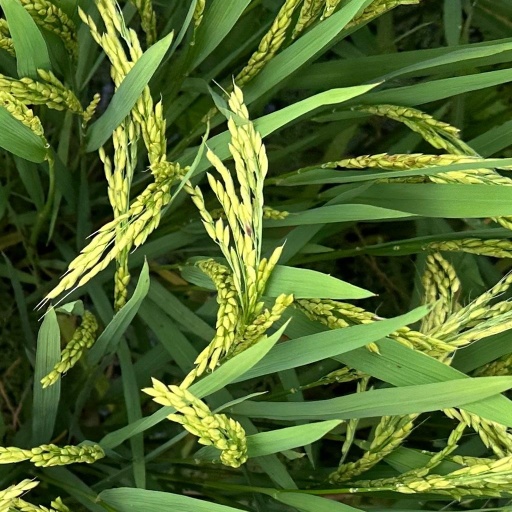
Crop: rice